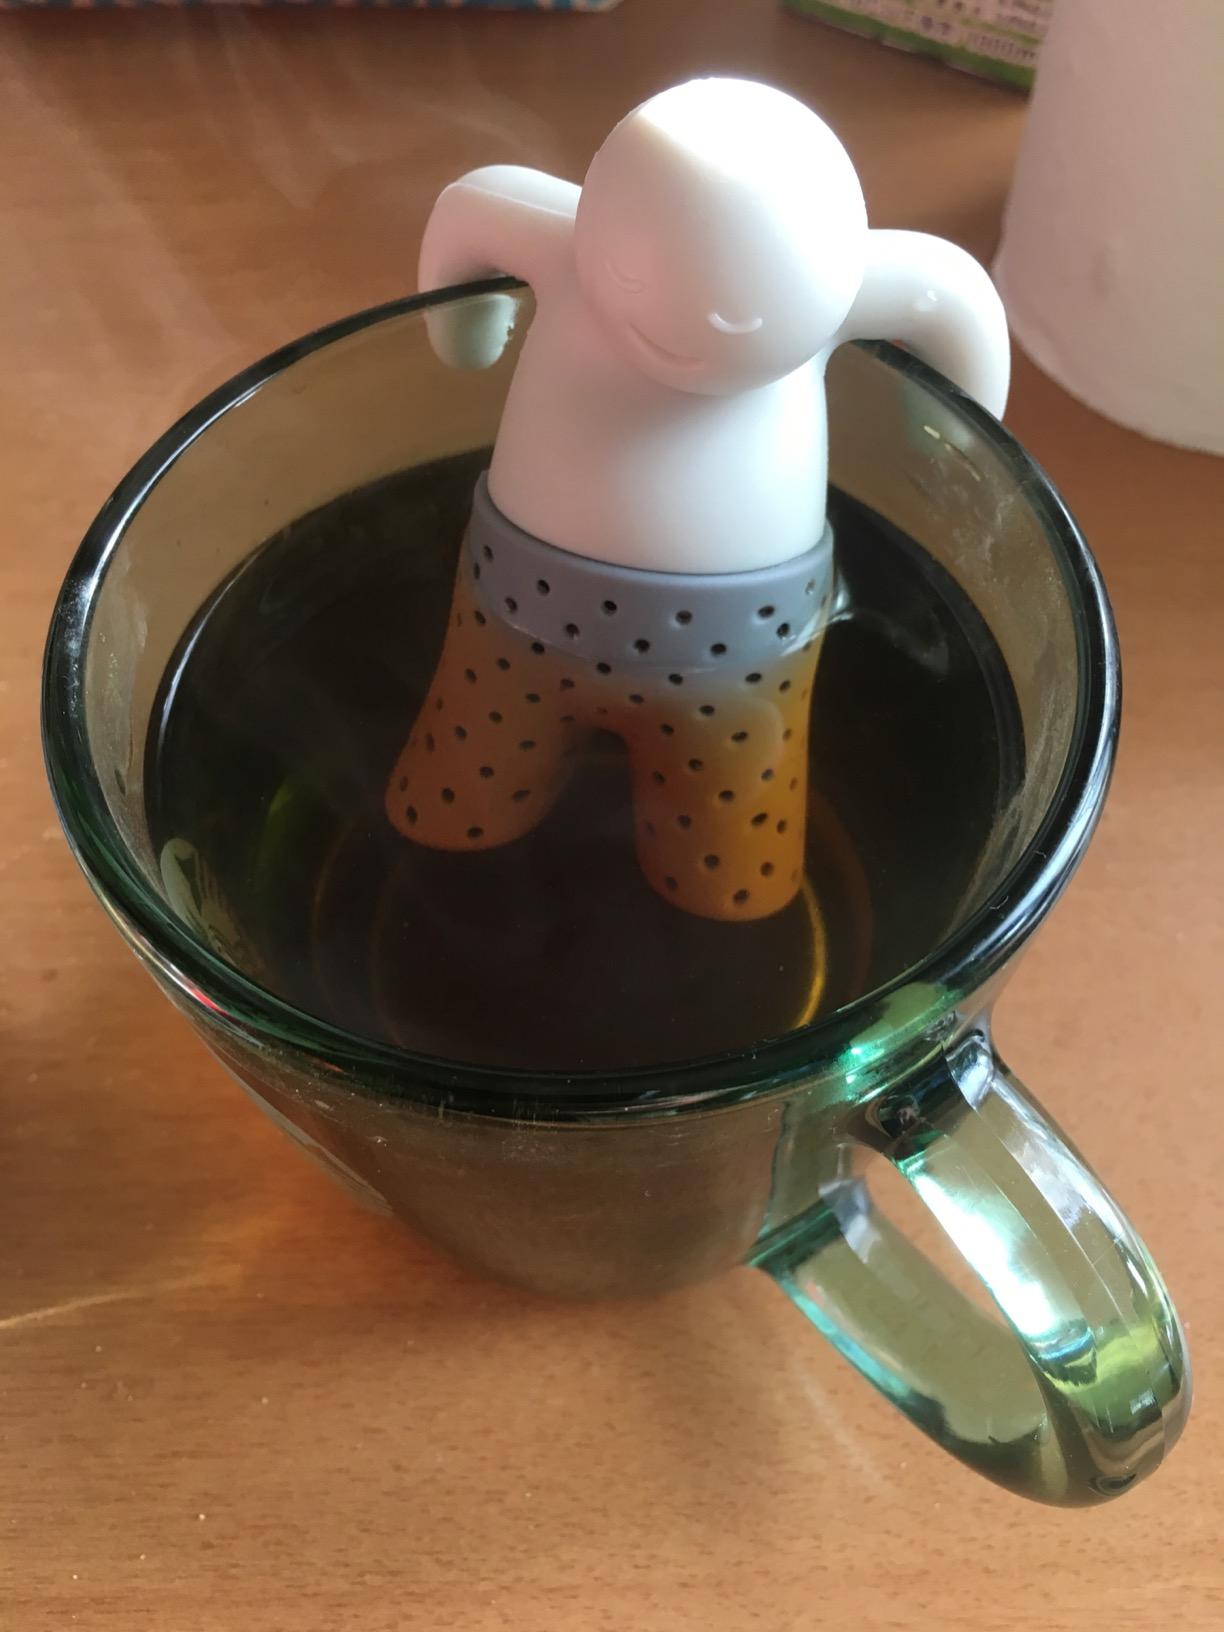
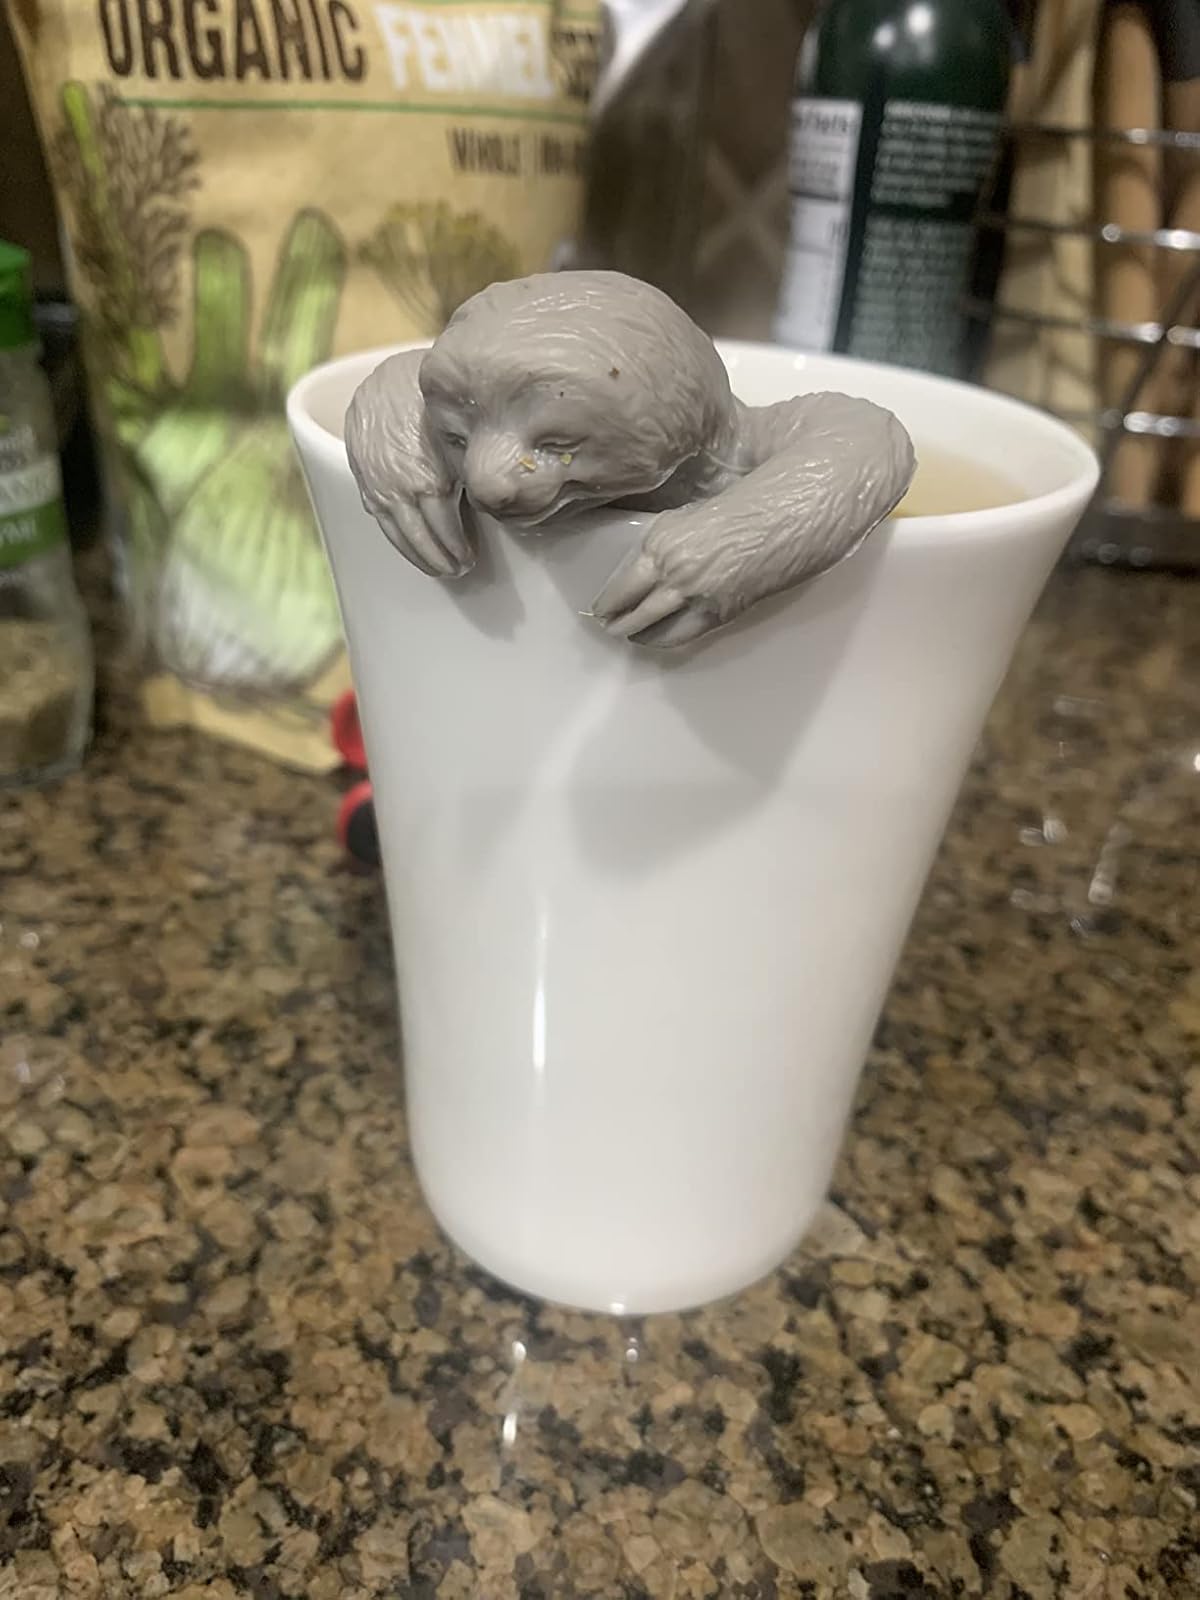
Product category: items_tea
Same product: no